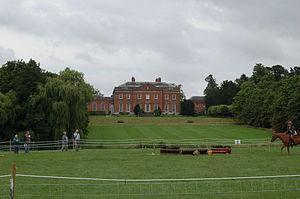
Cette liste des musées du Northamptonshire, Angleterre contient des musées qui sont définis dans ce contexte comme des institutions qui recueillent et soignent des objets d'intérêt culturel, artistique, scientifique ou historique. leurs collections ou expositions connexes disponibles pour la consultation publique. Sont également inclus les galeries d'art à but non lucratif et les galeries d'art universitaires. Les musées virtuels ne sont pas inclus.